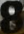
Number: 8